Ibex (vehicle)

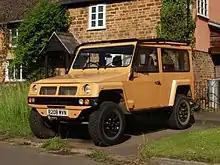
A 1997 Ibex with two-door body

Ibex is an off-road vehicle, made by Foers Engineering Ltd in Rotherham, South Yorkshire, England. Foers offer the Ibex either ready-built or as a kit to build with donor parts from a Land Rover Defender on a monocoque chassis.